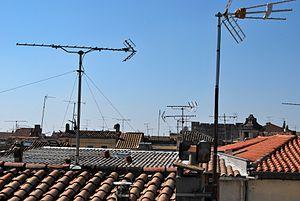
Antennes de TV sur les toits de Aigues-Mortes